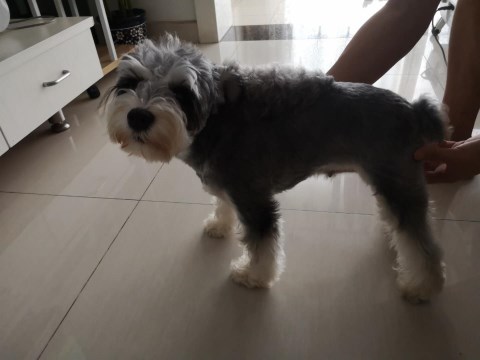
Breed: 2342-n000102-miniature_schnauzer